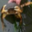
Label: cra